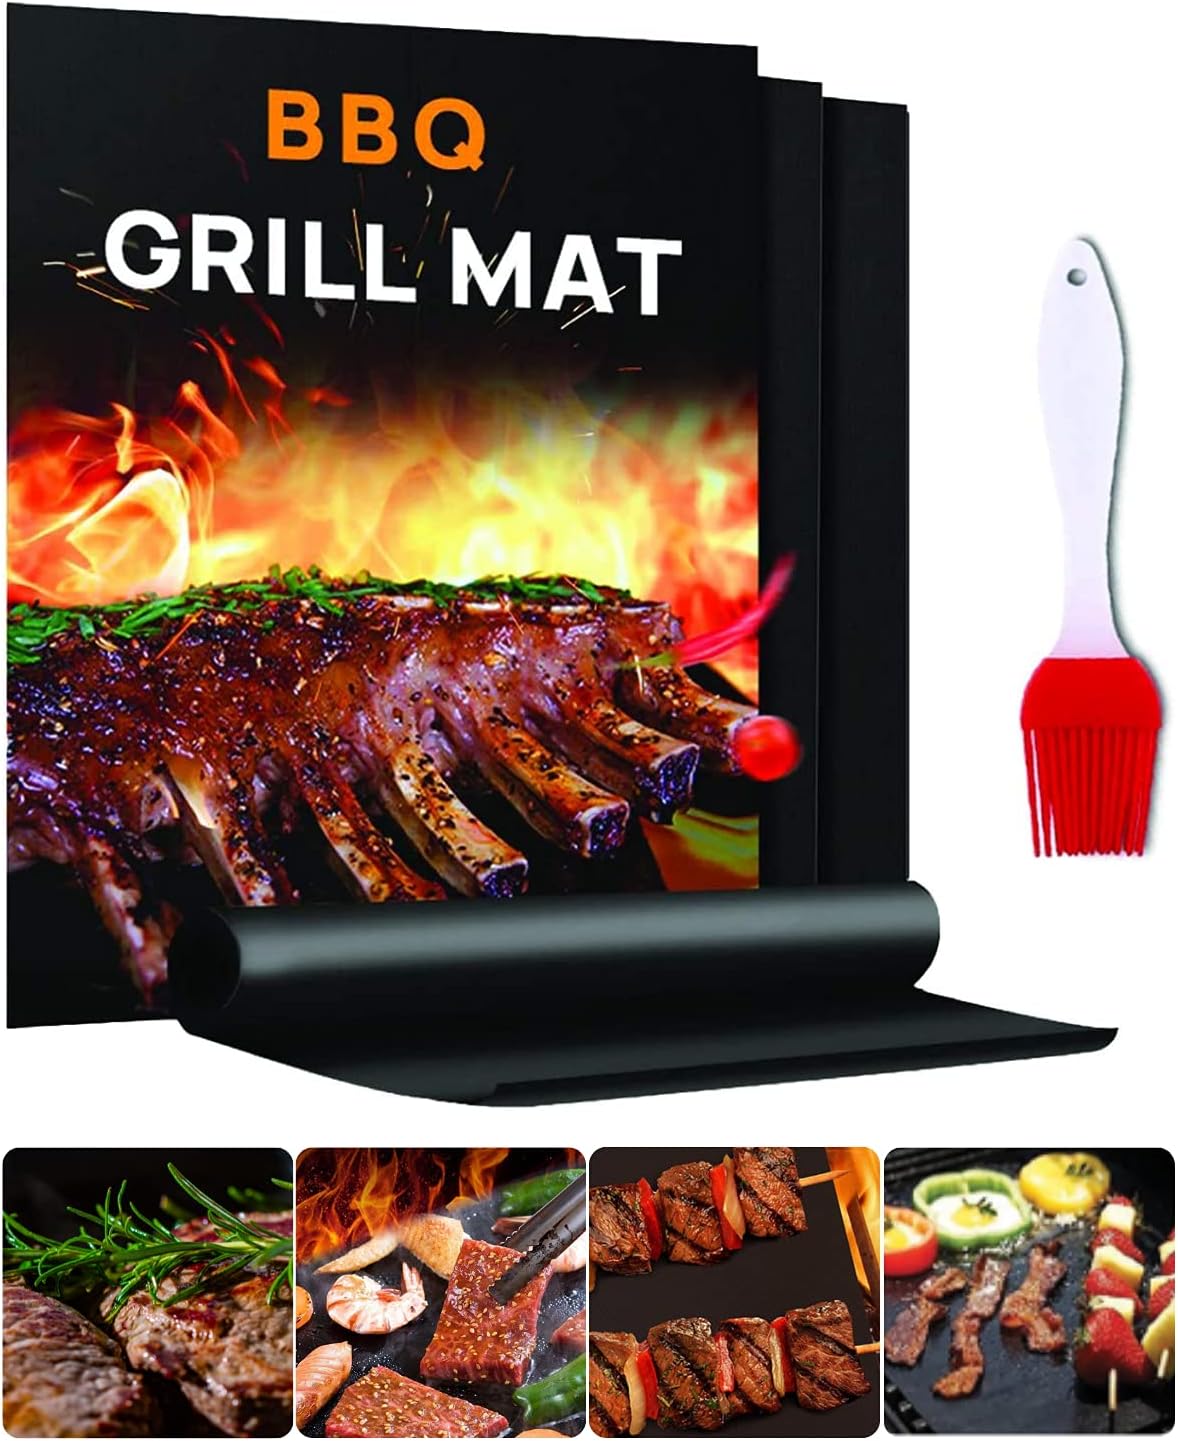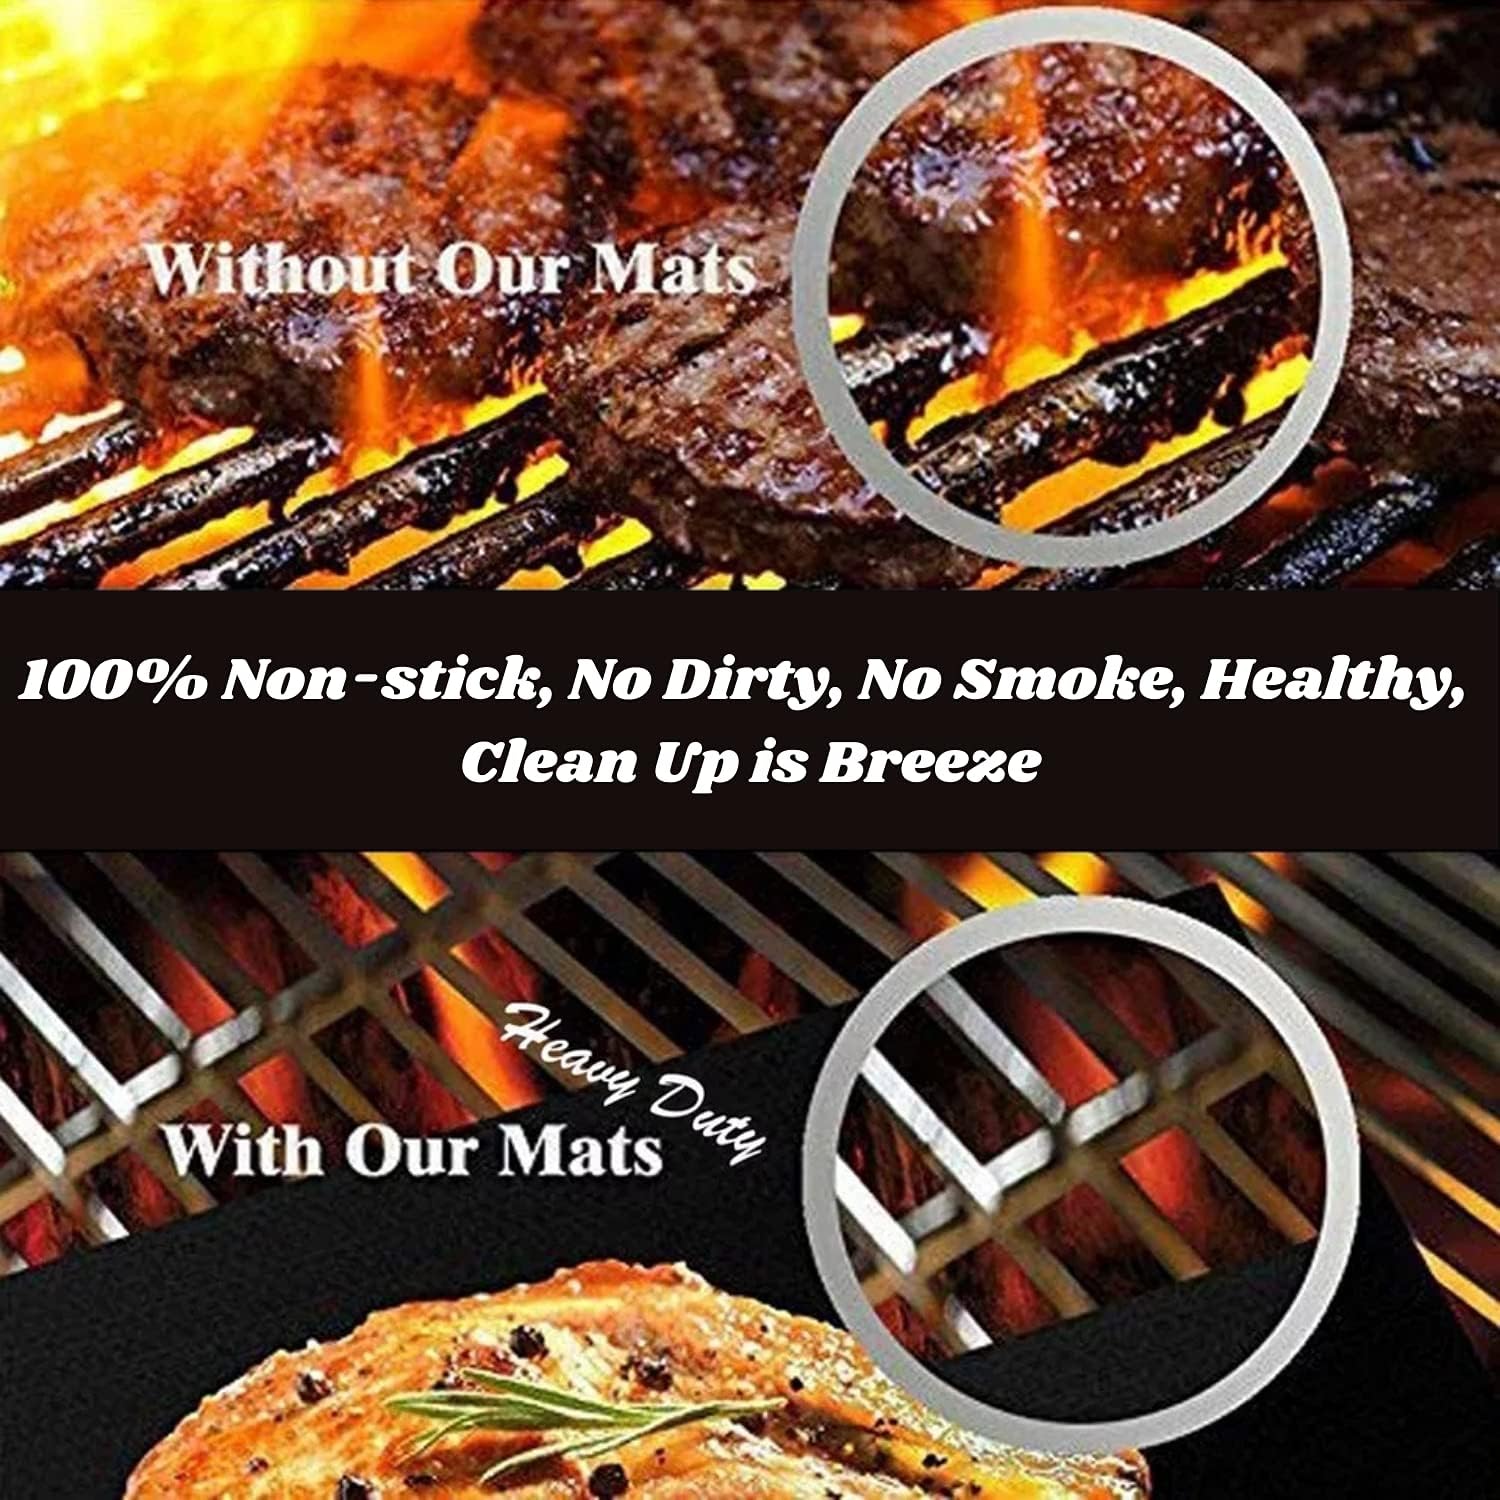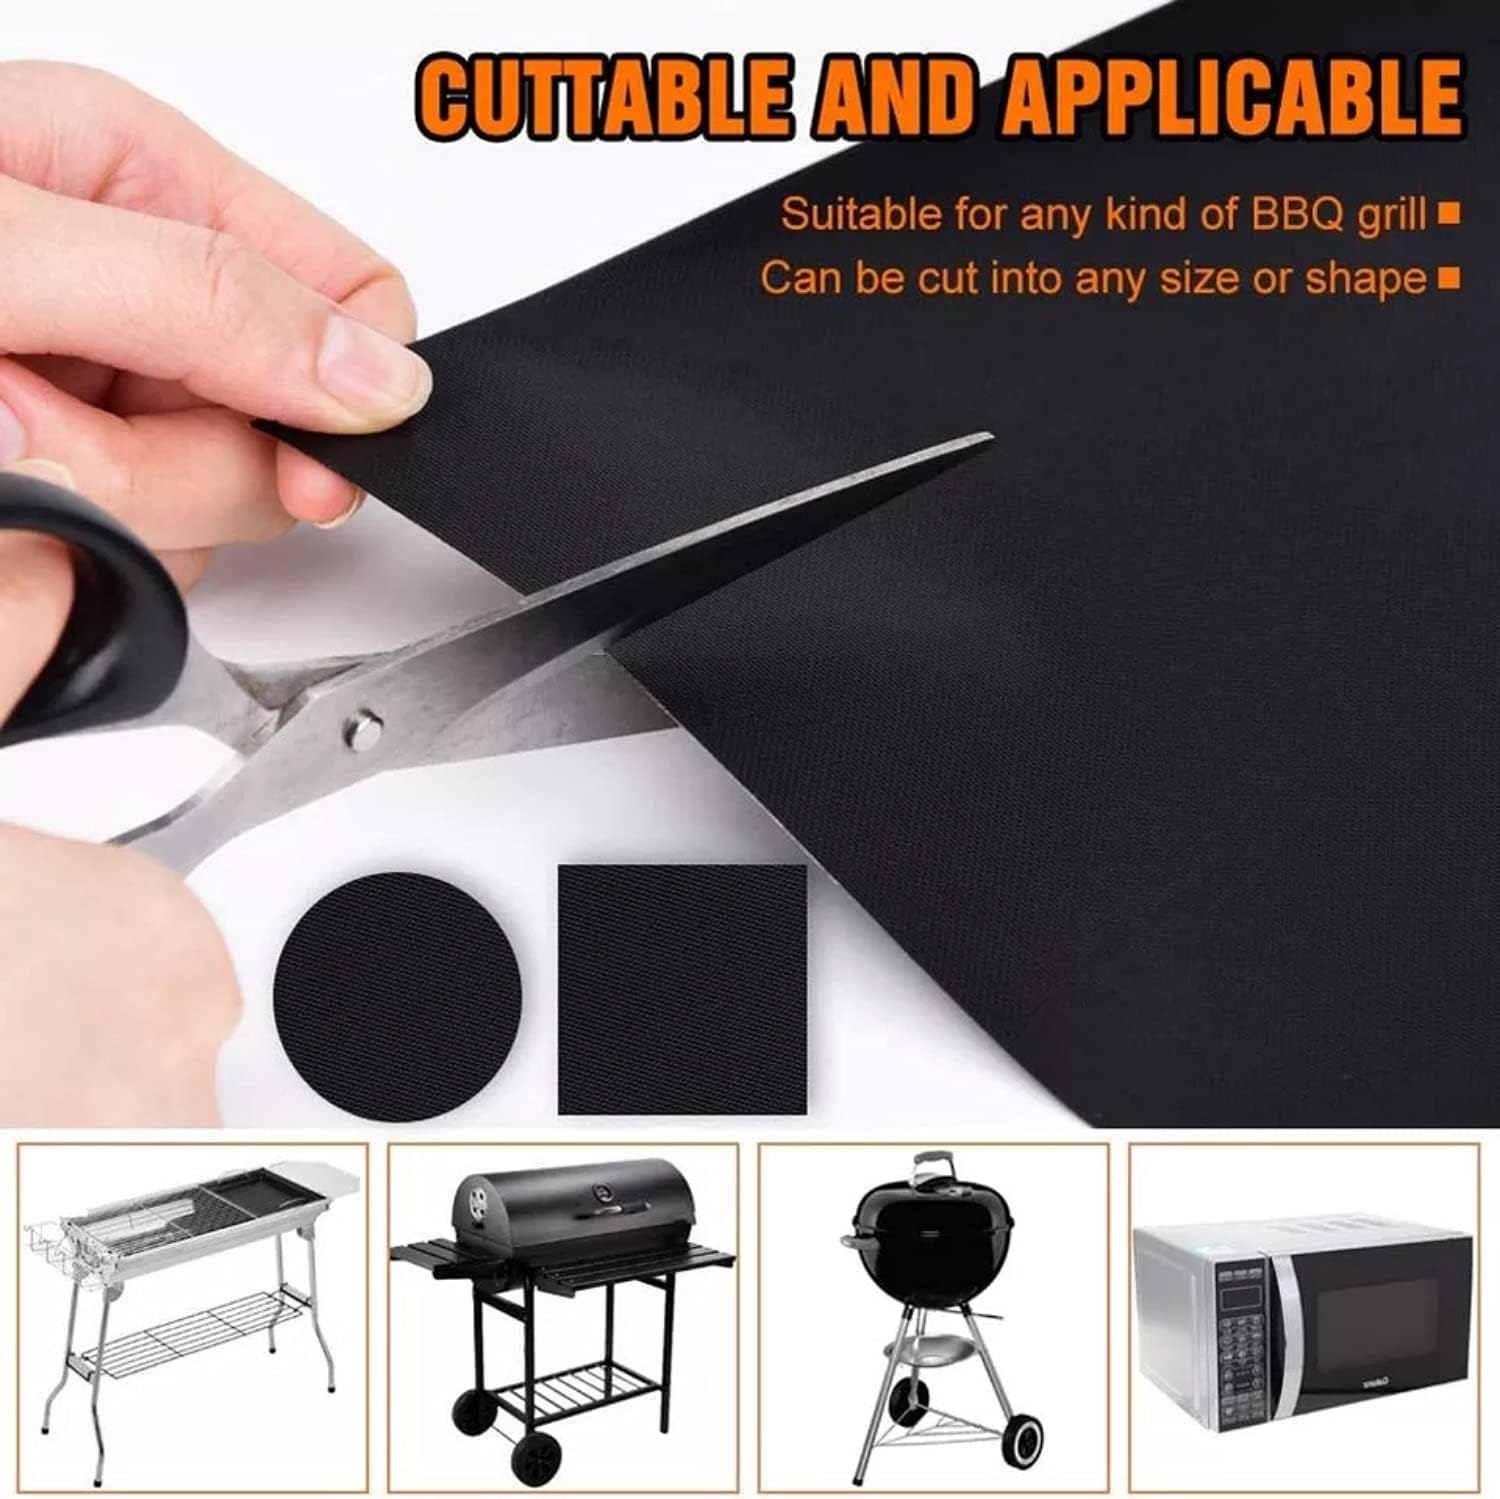
FastMine Liner Grill Mat – 100% Non-Stick Grill Mats for Outdoor Grill Heat Resistant - Reusable - Easy to Clean - Compatible on Gas, Charcoal and Electric Grills – 2 Packs with 1 Brush 15.75”x13”
Category: Amazon Home
Color: Black It’s safe to use non-stick bbq grill mat. PTFE BBQ grill mat liner choose kinds of imported fiberglass fabric, coated with imported PTFE and are by a special process. It is a new complex product with high capability and a variety of usage.0.2mm thick PTFE barbecue grill mat 15.75x13-Inch non-stick reusable bbq grill mat sheet grill foil bbq liner. Application 100% Non-stick BBQ grill mat range of most popular easy to clean PTFE barbecue grill mat non-stick any grill including as Char-Broil, Weber, Porcelain, Charcoal, Grill Veggies, Meat, Vegetables, Fish, Shrimp, Pizza, even Pancakes, Bacon, Eggs, and even Infrared grills. 1. Use the scissors to cut the grill to the requested size and shape and use as cooking sheets in the pan. 2. Put on the boiler, tray, or other containers, use as microwave hot liner, etc. 3. Put the food on the grill, put it onto the bottom of an oven, as an oven liner or oven oil. 4. After the food baking deeply, keep it cold and getting it out and washing it with water. 5. PTFE fabric used as conveyor belts. The grill could be used time and again. Warning: Use the mat at low-medium heat settings (290°F - 500°F) Package Included: 2 * Grill Mats 1 * Silicone Brush
Features: 100% NON-STICK MAT - Non-stick grill mats for outdoor grill, non-stick baking mats, non-stick grill sheets and non-stick toaster bun release sheets. It is a new complex product with high capability and several of usage which keep your mat looking new. | SAFETY ASSURANCE – FastMine grill mat is 100% safe, grill mats for outdoor grill and work for indirect cooking on gas, charcoal, and electric grills strong enough to conquer, heavy duty and heat resistant temperatures up to 290 to 500 degree. Won't burn or shrink that make your grilling much healthier and safer. | PERFECT MATERIAL – PTFE fiberglass coating, No PFOA, silicone or other dangerous chemicals! BBQ grill mat liner choose kinds of imported fiberglass fabric, coated with imported PTFE and are by special process. | REUSEABLE & EASY TO CLEAN - FastMine liner grill mat is non-stick without grease and mats can be reusable for several time! Cuttable to fit your particular grill or oven perfectly - reusable after the food baking deeply our grill mat could be used time and again - wash in warm soapy water, dishwasher safe (top rack only). | 100% REFUND - FastMine is committed to providing each customer with the highest standard and 100% satisfaction. If you are unsatisfied with your purchase we have covered and extended, simply contact us for refund or replacement.